Bill Armstrong (guard)

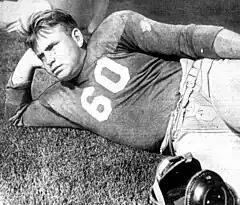
Armstrong, circa 1942

William Wright Armstrong (October 27, 1920 – October 3, 1976) was an American professional football guard who played one season with the Brooklyn Dodgers of the National Football League. He played college football at the University of California, Los Angeles.